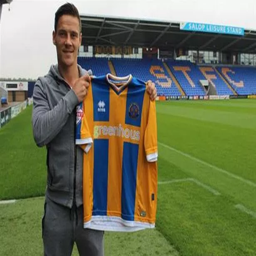
comedian is unveiled as a player